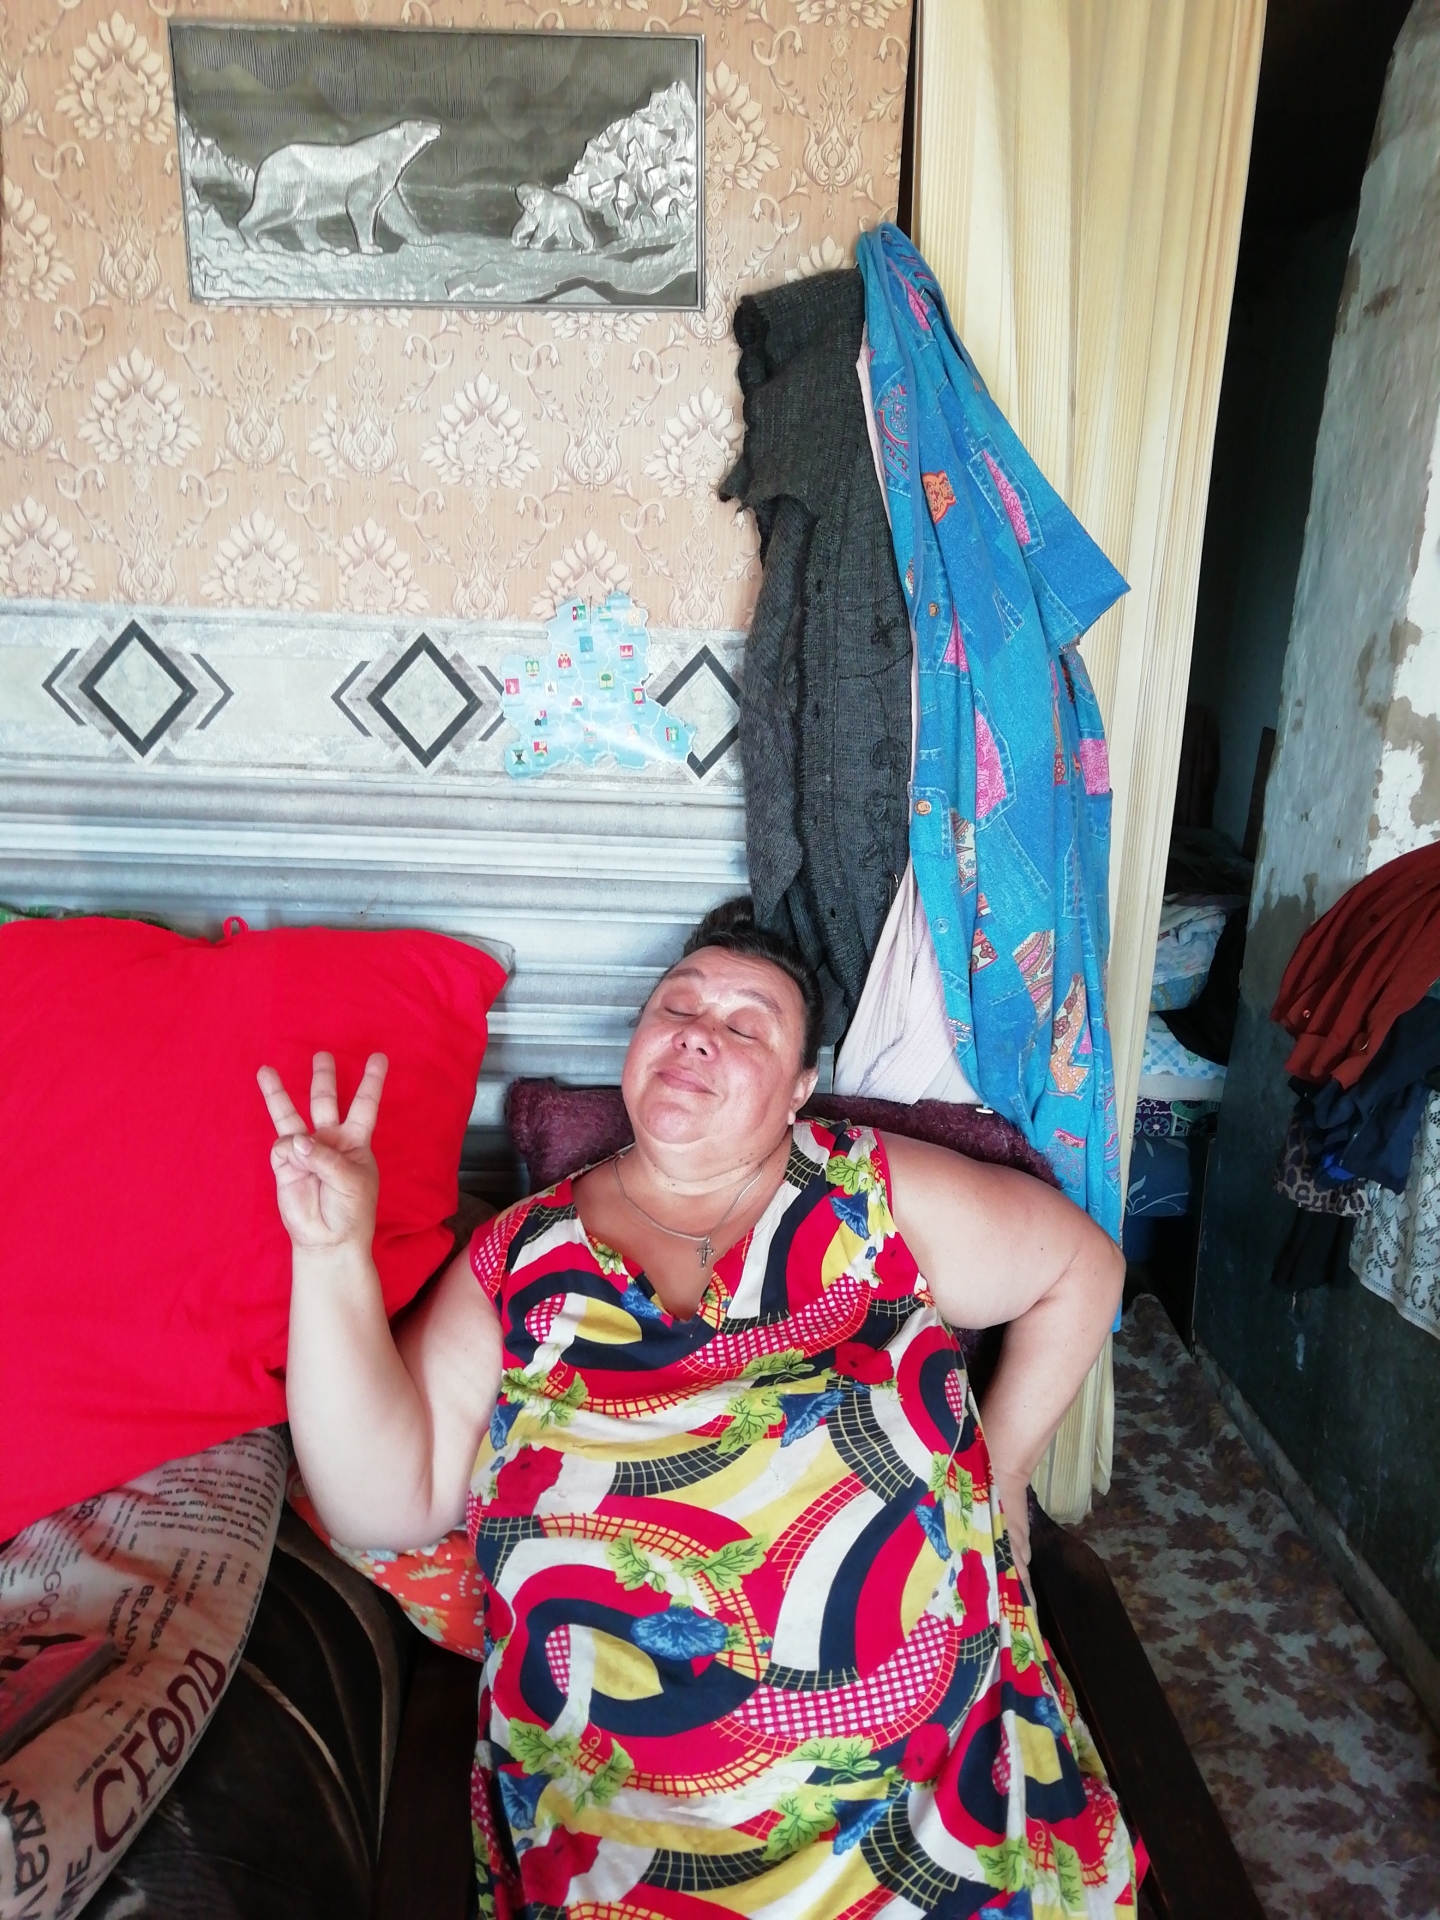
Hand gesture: three